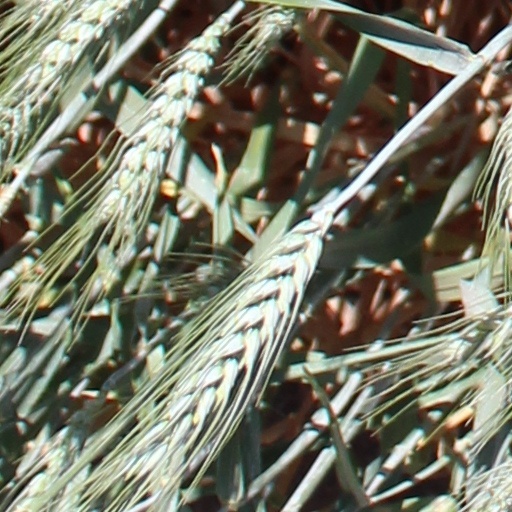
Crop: wheat